Answer in natural language. Considering the relative positions, is white refridgerator with water dispenser above or below brown rectangular extendable dining table? Choose between the following options: above or below
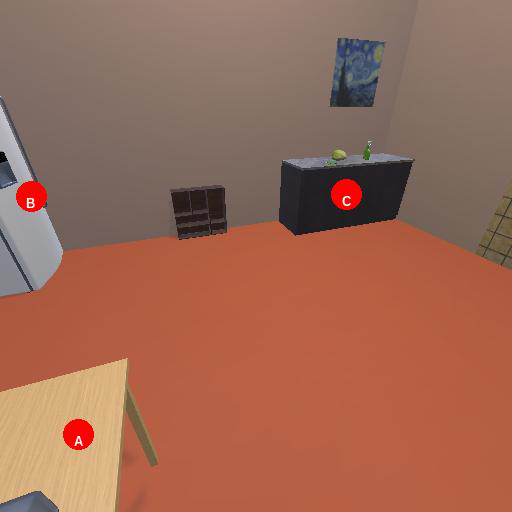
<answer>above</answer>